Pojangmacha

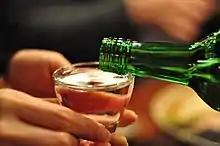
Soju, one of the most famous Korean alcoholic drinks

In recent times, "pocha" has become an aesthetic in itself. They feature prominently in South Korean dramas and films. Some indoor restaurants and bars attempt to replicate the aesthetic, and are dubbed "indoor "pojangmacha"".